Joggins Formation

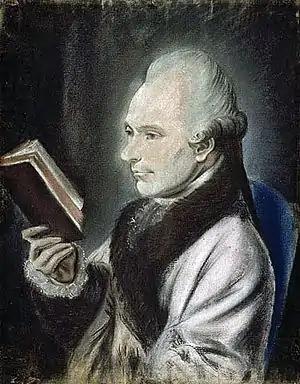
Portrait of Joseph Frederick Wallet Des Barres

British cartographers Edward Amherst and George Mitchell scouted the region in 1735, renaming the Adventurer's Clifts to "Grand Nyjagen". Lieutenant Governor of Nova Scotia Lawrence Armstrong was insistent on having the area colonized by British settlers as it would secure their dominance in the region, which was still largely populated by the Mi'kmaq and Acadians. On 30 August 1736 a land grant was approved for the area around the northernmost reaches of the Grand Nyjaden for the purposes of establishing a town named "Norwich" (present-day Minudie), but the community failed to be established and was dissolved on 21 April 1760. Also in 1736, Captain Thomas Durrel produced his own map of Chignecto Bay in which he referred to the cliffs as "Sea Coal Cliff" and New Castle Cove as "Grand Jogin".